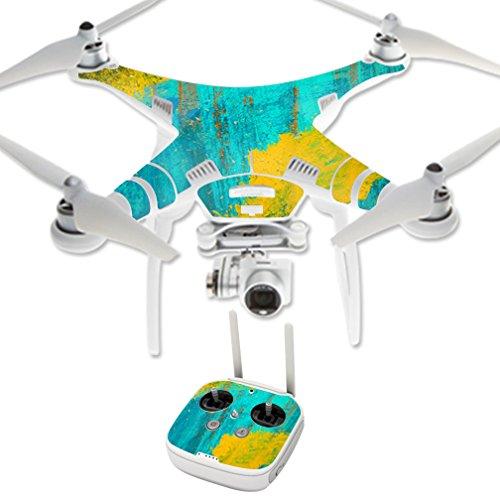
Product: MightySkins Skin Compatible with DJI Phantom 3 Professional Quadcopter Drone wrap Cover Sticker Skins Acrylic Blue
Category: Toys & Games | Hobbies | Remote & App Controlled Vehicles & Parts | Remote & App Controlled Vehicle Parts
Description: Great Condition.
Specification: ProductDimensions:17x1x11inches|ItemWeight:0.16ounces|ShippingWeight:1pounds|ASIN:B01G2GBXYW|Itemmodelnumber:DJPHAN3PRO-AcrylicBlue